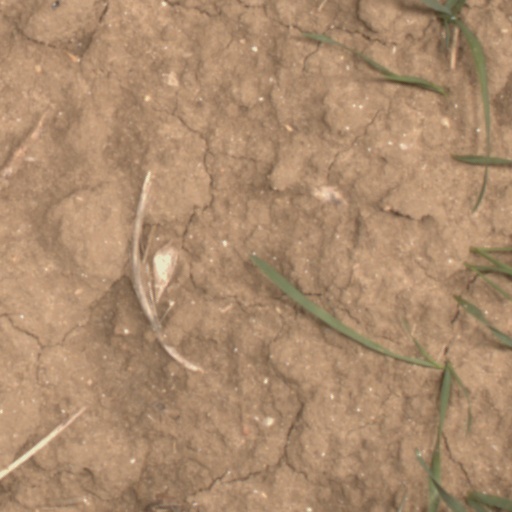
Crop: wheat